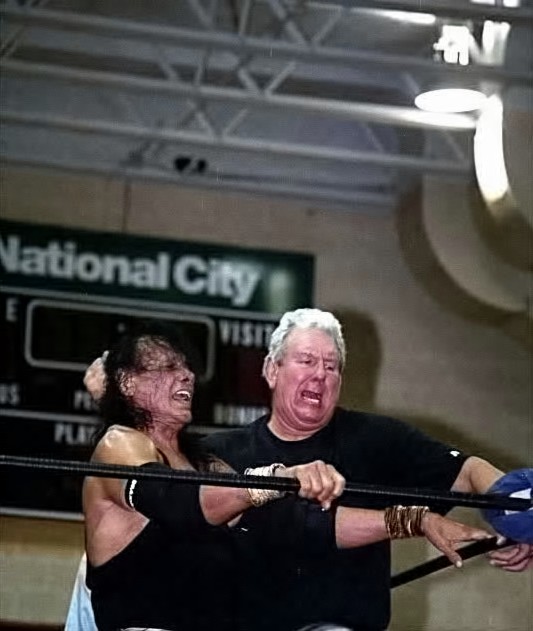
บ๊อบ ออร์ตัน จูเนียร์

|name = Bob Orton Jr.
|image = Orton_vs._Snuka.jpg
|caption = Orton (ขวา) สู้กับ Jimmy Snuka ปี 2009
|names = Bob Orton Jr.Bob OrtonThe InvaderYoung Mr. Wrestling
|height = 6 ft 1 in
|weight = 242 lb
|birth_name = Robert Keith Orton Jr.
|family = Bob Orton (father)Barry Orton (brother)
|children = 3; including Randy Orton|Randy
 |birth_place = Kansas City, Missouri, U.S.
|resides = Florissant, Missouri, U.S.
|billed = Kansas City, Kansas
Kansas City, MO
St. Louis, MO
|trainer = Yasuhiro Kojima|Hiro MatsudaEddie GrahamJack Brisco
|debut = 1972
รอเบิร์ต คีท ออร์ตัน (Robert Keith Orton; 10 พฤศจิกายน ค.ศ. 1950) เป็นอดีตนักมวยปล้ำอาชีพชาวอเมริกันของ WWF ในชื่อ คาวบอย บ๊อบ ออร์ตัน ("Cowboy" Bob Orton) เป็นลูกชายของบ๊อบ ออร์ตัน ซีเนียร์ และเป็นพ่อของแรนดี ออร์ตัน ได้เข้าสู่หอเกียรติยศ WWE Hall of Fame ประจำปี 2005
==แชมป์และรางวัล==
*American Wrestling Federation
**American Wrestling Federation#AWF Heavyweight Championship|AWF Heavyweight Championship (American Wrestling Federation#AWF Heavyweight Championship|1 time)
*Central States Wrestling Alliance
**CSWA Heavyweight Championship (1 time)
*Championship Wrestling from Florida
**NWA Florida Heavyweight Championship (NWA Florida Heavyweight Championship#Title history|1 time) Florida Heavyweight Title history At wrestling-titles.com
**NWA Florida Tag Team Championship (NWA Florida Tag Team Championship#Title history|3 times) - with Bob Orton (1) and Bob Roop (2) Florida Tag Team Title history At wrestling-titles.com
*International Championship Wrestling
**ICW Southeastern Heavyweight Championship (ICW Southeastern Heavyweight Championship#Title history|1 time) International Championship Wrestling Southeastern Heavyweight Title history At wrestling-titles.com
**ICW Southeastern Tag Team Championship (ICW Southeastern Tag Team Championship#Title history|2 times) - with Bob Roop (1) and Barry Orton (1) International Championship Wrestling Southeastern Tag Team Title history At wrestling-titles.com
**ICW Television Championship (ICW Television Championship#Title history|1 time) International Championship Wrestling Television Title history At wrestling-titles.com
*Jim Crockett Promotions|Mid-Atlantic Championship Wrestling
**WCW World Tag Team Championship|NWA World Tag Team Championship "(Mid-Atlantic version)" (NWA World Tag Team Championship (Mid Atlantic version)|1 time) - with Don Kernodle NWA World Tag Team Title (Mid-Atlantic/WCW) history At wrestling-titles.com
*Georgia Championship Wrestling|Mid-South Sports/Georgia Championship Wrestling
**NWA Georgia Junior Heavyweight Championship (NWA Georgia Junior Heavyweight Championship#Title history|1 time) NWA Georgia Junior Heavyweight Title history At wrestling-titles.com
**NWA Georgia Tag Team Championship (NWA Georgia Tag Team Championship#Title history|2 times) - with Mr. Wrestling II (1) and Dick Slater (1) NWA Georgia Tag Team Title history At wrestling-titles.com
**NWA Macon Tag Team Championship (NWA Macon Tag Team Championship#Title history|1 time) - with Dick Slater NWA Macon Tag Team Title history At wrestling-titles.com
*Universal Wrestling Federation (Bill Watts)|Mid-South Wrestling
**Mid-South Mississippi Heavyweight Championship (1 time) Mississippi Heavyweight Title history At wrestling-titles.com
*Midwest Powerhouse Wrestling
**MPW Heavyweight Championship (1 time)
*Powerhouse Championship Wrestling
**PCW Heavyweight Championship (1 time)
*Pro Wrestling Illustrated
**PWI Rookie of the Year (1973) tied with Anthony Garcia
**PWI ranked him # 121 of the 500 best singles wrestlers of the "PWI Years" in 2003.
*Old School Wrestling Alliance
**OSWA Heavyweight Championship (1 time) OSWA Invasion 04/05/08 - Moline IL Results At
*Continental Championship Wrestling|Southeastern Championship Wrestling
**CWF Tag Team Championship|NWA Southeastern Tag Team Championship (CWF Tag Team Championship#Title history|4 times) - with Bob Roop (1), Ron Garvin (2), and Jerry Blackwell (1) NWA Southeastern Tag Team Title history At wrestling-titles.com
*Universal Wrestling Federation (Herb Abrams)|Universal Wrestling Federation
**UWF Intercontinental Heavyweight Championship (UWF Intercontinental Heavyweight Championship#Title History|1 time)
**UWF Southern States Championship (UWF Southern States Championship#Title History|2 times)
*World Wrestling Entertainment
**WWE Hall of Fame (WWE Hall of Fame#2005|Class of 2005) WWF/WWE Hall of Fame history At wrestling-titles.com
*Other Titles
**VWS Television Championship (1 time)
==อ้างอิง==
==แหล่งข้อมูลอื่น==
* WWE Hall of Fame profile
* Solie's title histories
* Bob Orton at Online World of Wrestling
Navboxes|
หมวดหมู่:นักมวยปล้ำอาชีพชาวอเมริกัน
หมวดหมู่:ผู้ฝึกสอนมวยปล้ำอาชีพ
หมวดหมู่:นักมวยปล้ำสวมหน้ากาก
หมวดหมู่:ผู้เข้าสู่หอเกียรติยศดับเบิลยูดับเบิลยูอี
หมวดหมู่:หอเกียรติยศและพิพิธภัณฑ์มวยปล้ำอาชีพ